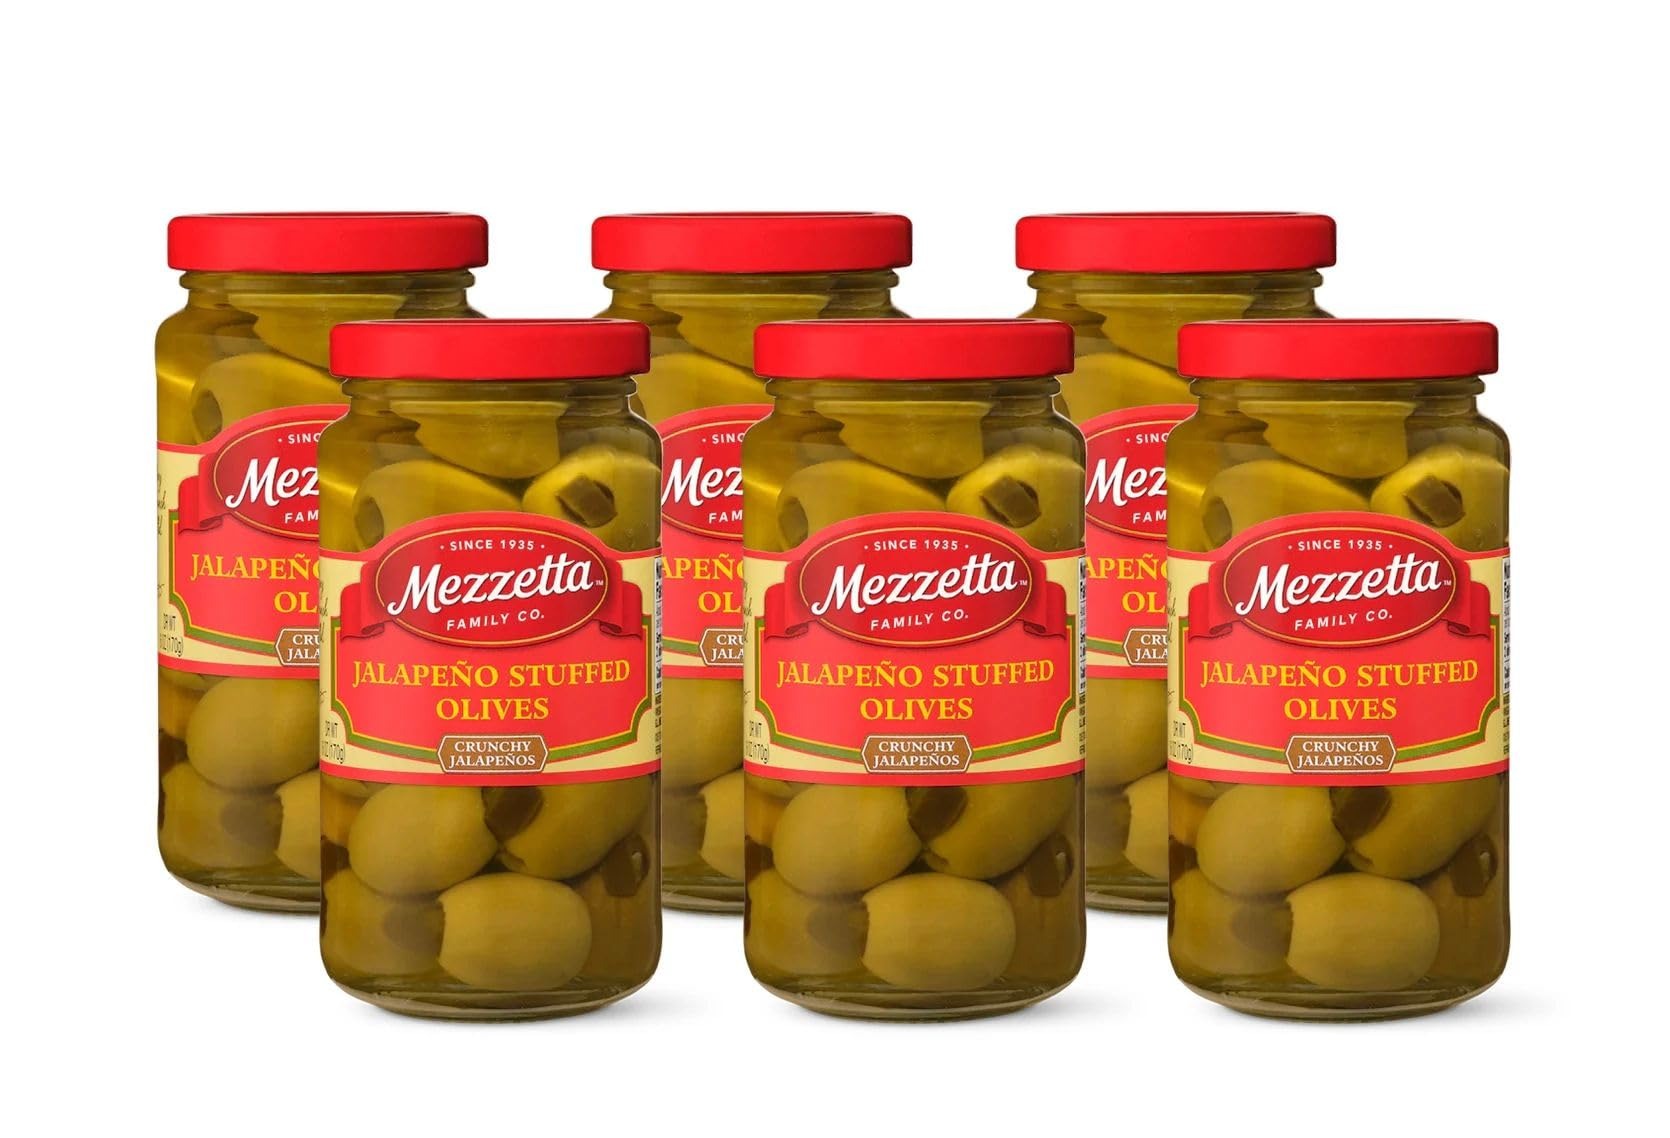
Item Name: Mezzetta Jalapeno Stuffed Olives, Medium Heat | Gluten Free, Keto | 6 Ounce Drained Weight Jar (Pack of 6)
Bullet Point 1: JALAPEŇO STUFFED OLIVES: We stuff fresh packed peppers into our Halkidiki olives; Crisp, Savory, the perfect amount of heat; Try as an appetizer or finishing touch for cocktails, Bloody Mary or Martini; (6) 6-ounce jars
Bullet Point 2: MEDIUM HEAT JALAPEŇO'S: Using locally grown jalapeño peppers, shipped to and packed at our Napa Valley facility within 24 hours of harvest, allowing us to capture the freshest flavor and perfect amount of heat
Bullet Point 3: FROM CHARCUTERIE TO COCKTAILS: Mezzetta stuffed olives are certified gluten free and Keto; Spicy, salty and ready to be the favorite side dish or topper
Bullet Point 4: OUR PURPOSE: Mezzetta selects the finest ingredients the world has to offer, to inspire more people to add a little more happiness in their life through food; Because when you share food, you're sharing part of who you are
Bullet Point 5: FOUR GENERATIONS IN THE MAKING: Mezzetta is a family-owned company 85 years in the making and we're on a mission - to bring a little happiness to everyday life through handed-down recipes and unforgettable flavors
Product Description: Using fresh jalapeño peppers - shipped to and packed at our Napa Valley facility within 24 hours of harvest - allows us to capture the freshest flavor and greatest heat. We stuff these peppers into our Halkidiki olives. Crisp. Savory. And the perfect amount of heat. Try our Jalapeño Stuffed Olives as an appetizer or as the finishing touch on the perfect cocktail.
Value: 36.0
Unit: Ounce

Price: 7.8